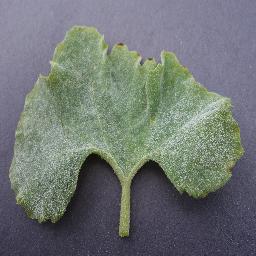
Label: Squash___Powdery_mildew